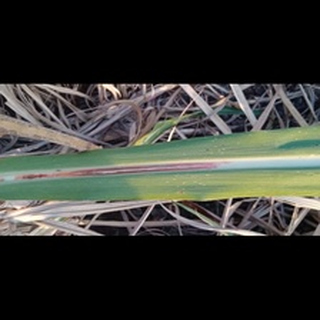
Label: sugarcane_red_rot